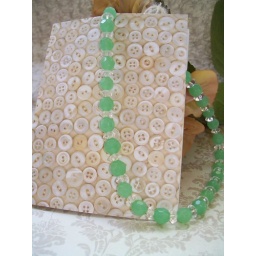
Let us be inspired by the past green milk glass II necklace